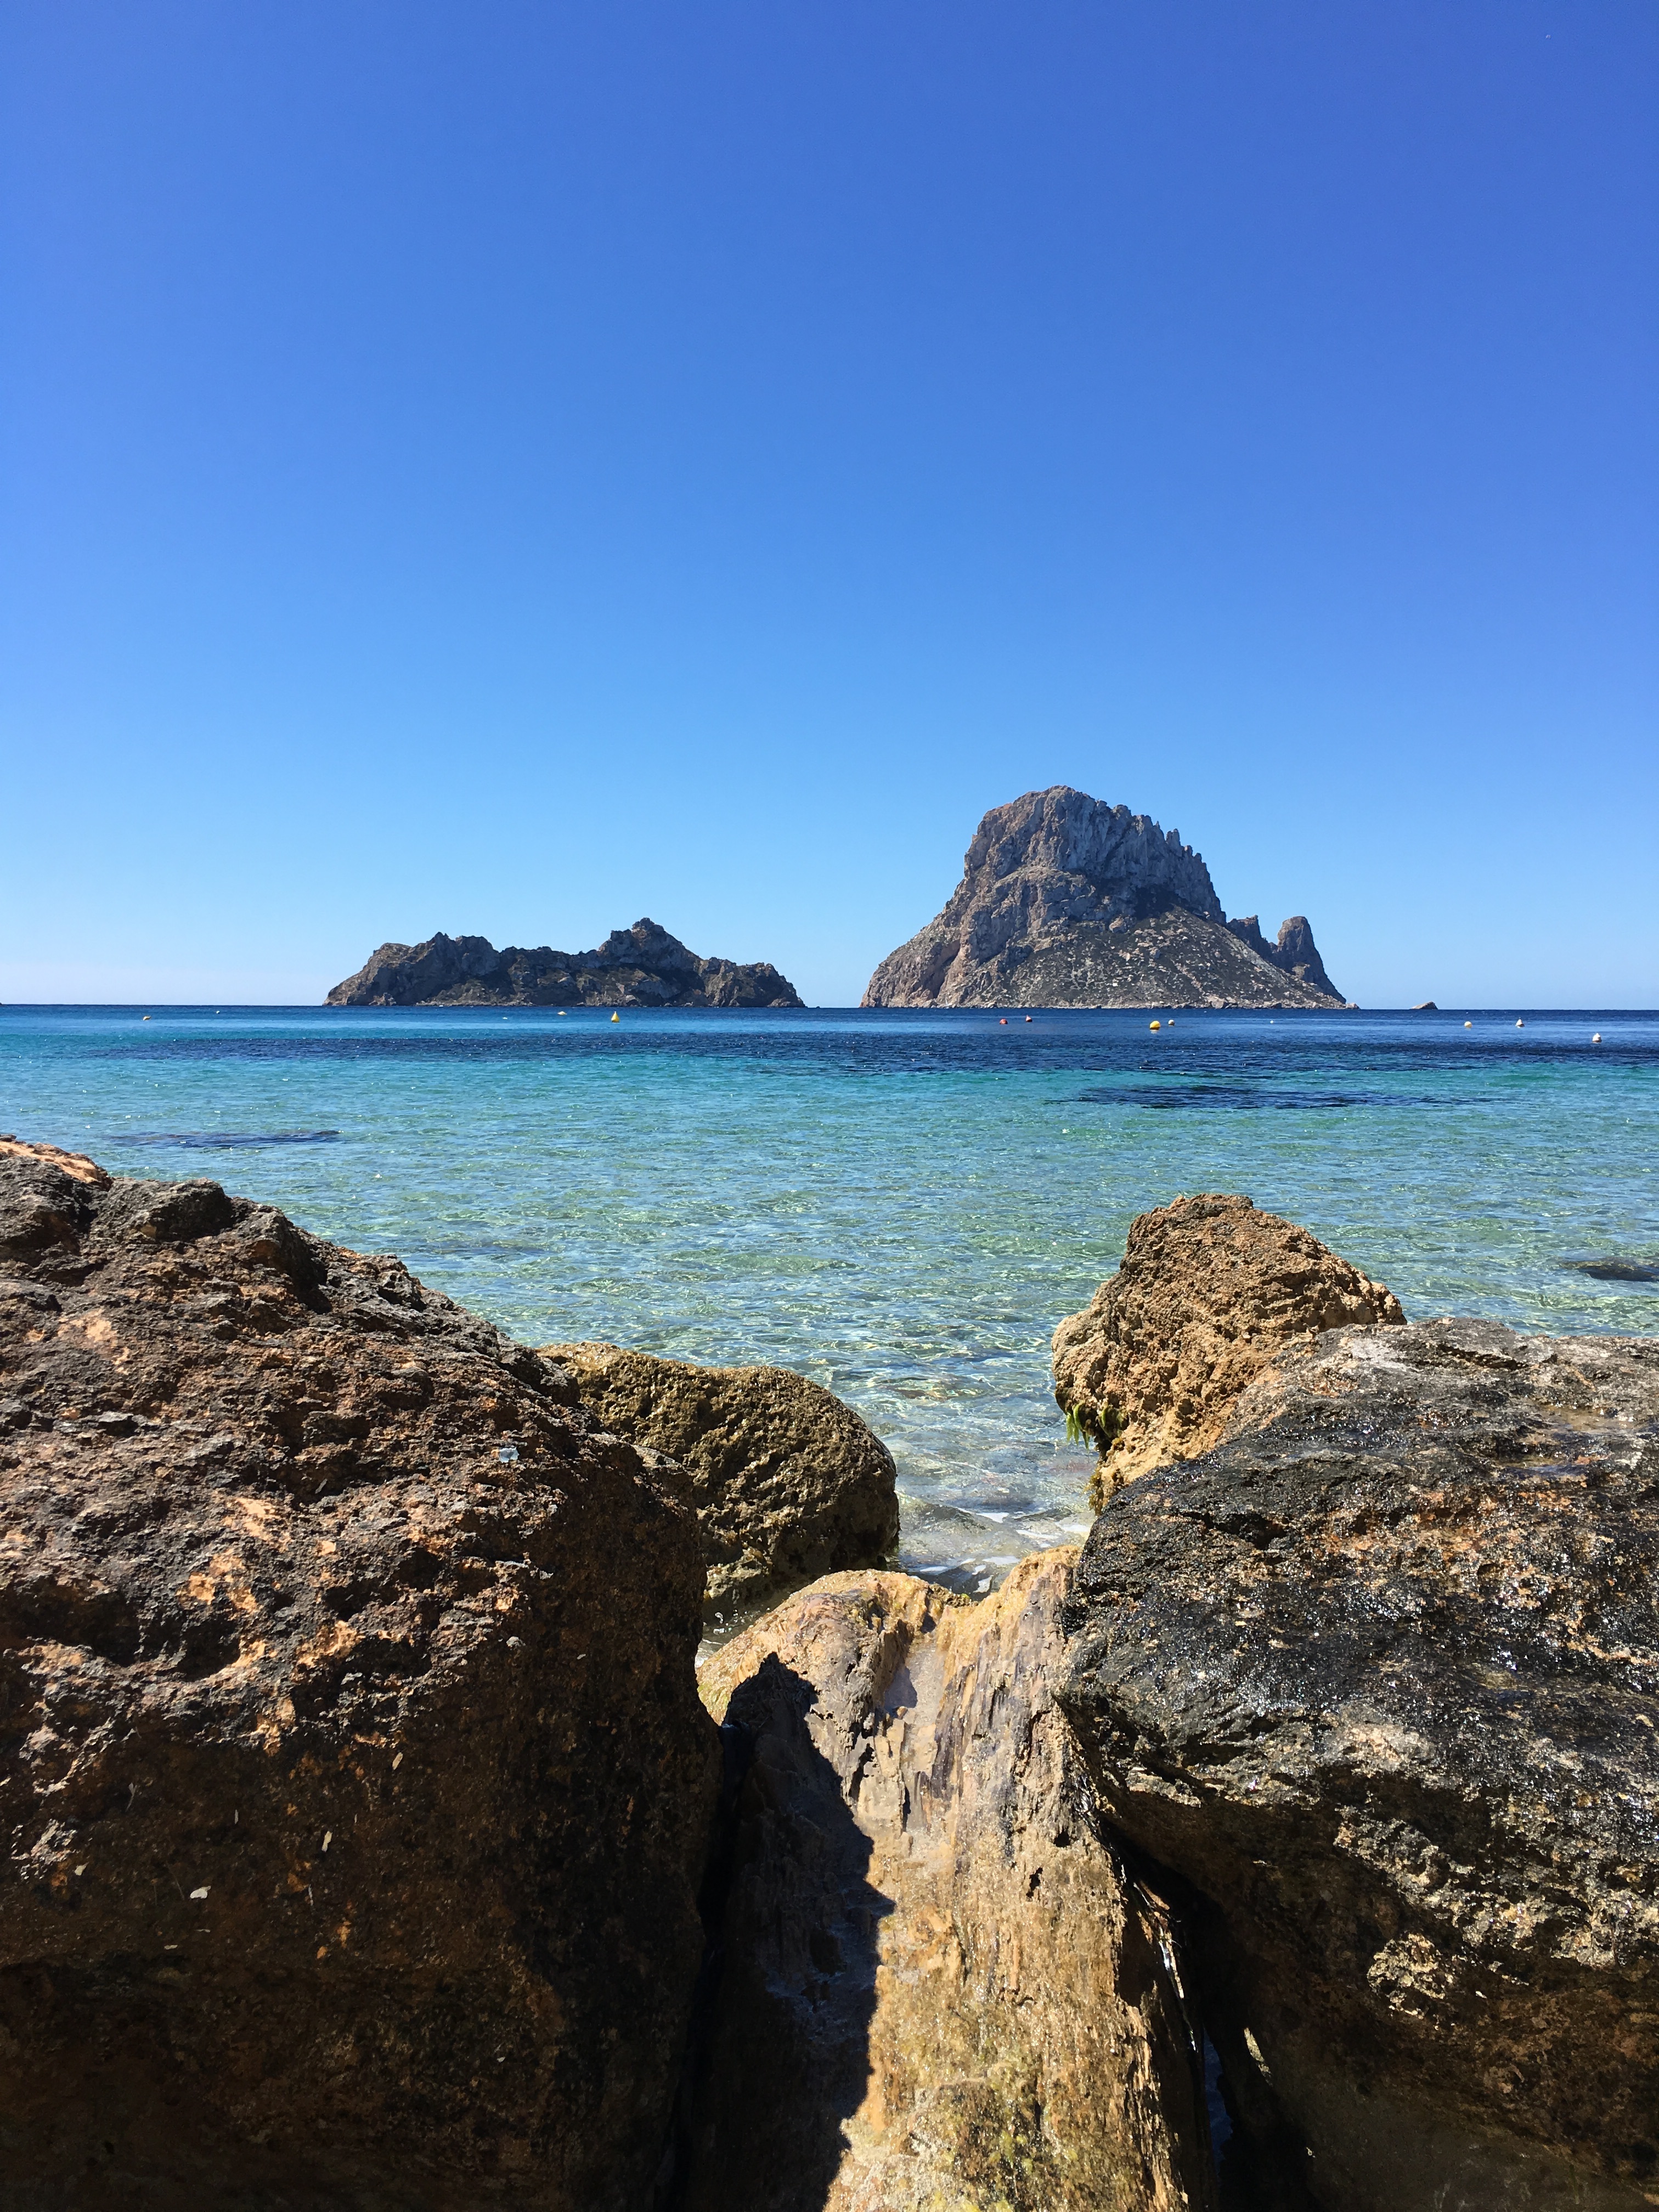
beach, sea, coast, water, nature, rock, ocean, horizon, shore, wave, summer, vacation, travel, cliff, cove, mediterranean, holiday, bay, island, terrain, body of water, rocks, spain, cape, islet, blue sea, ibiza, morra rock, balearic, sea rocks